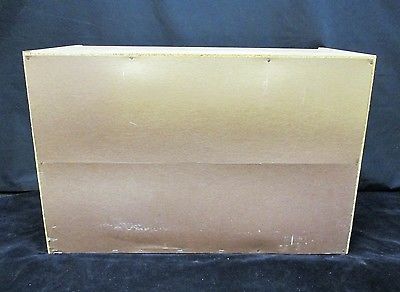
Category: cabinet